Sarah Lawrence College

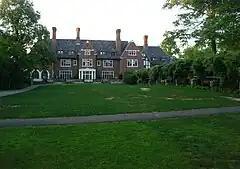
Westlands House

Much of the Sarah Lawrence campus was originally a part of the estate of the college's founder, William Van Duzer Lawrence, though the college has more than doubled its size since Lawrence bequeathed his estate to the college in 1926. The terrain is characterized by outcroppings of exposed bedrock shaded by large oak and elm trees. Many of the older buildings are in the Tudor Revival architecture style that was popular in the area during the early 20th century, and many of the college's newer buildings attempt an updated interpretation of the same style. The campus is divided into two distinctive sections, the "Old Campus" and the "New Campus": the first is roughly contained within the boundaries of the former Lawrence estate, and the area of the second was acquired sometime after the college's earliest years.